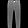
Label: Trouser